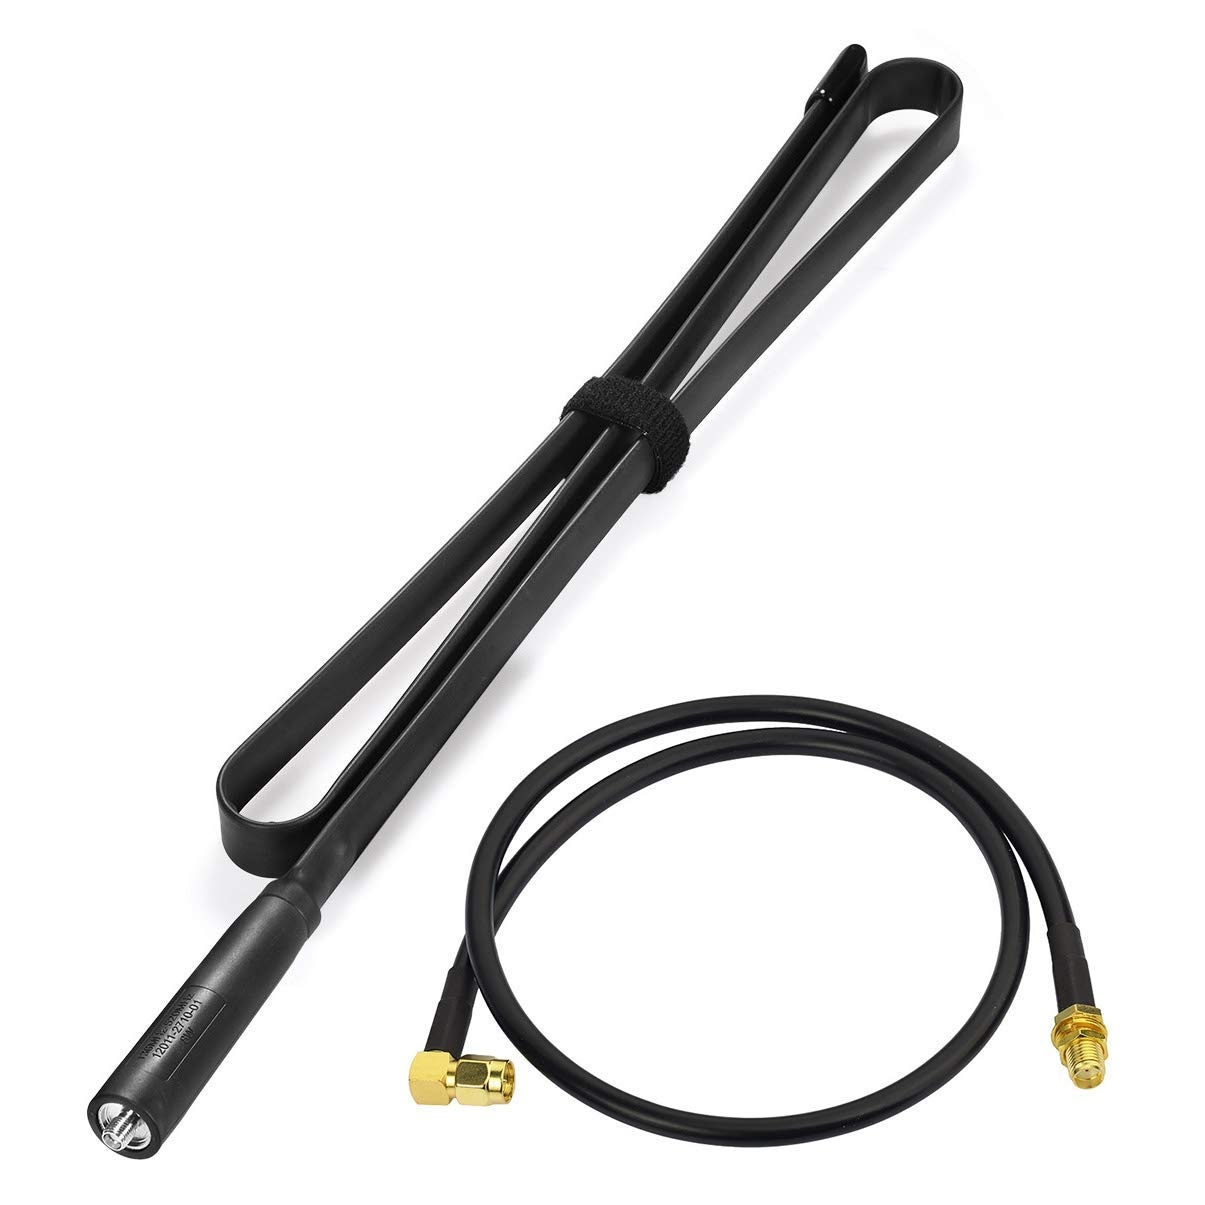
1 x RAW Customer Returns Bingfu Dual Band VHF UHF Radio Antenna 136-460 MHz 108 cm Tactical CS Antenna Foldable SMA Female with 1 m Extension Cable for Kenwood Baofeng BF-F8HP UV-5R UV-82 BF-888S GT-3 Amateur Radio - RRP €24.99
Download Manifest: HERE Title Qty Unit Price Total Price ASIN EAN Bingfu Dual Band VHF UHF Radio Antenna 136-460 MHz 108 cm Tactical CS Antenna Foldable SMA Female with 1 m Extension Cable for Kenwood Baofeng BF-F8HP UV-5R UV-82 BF-888S GT-3 Amateur Radio 1 €24.99 €24.99 B08YN993K2 N/A
Brand: Jobalots
Category: Electronics > Communications > Communication Radios > Amateur Radios